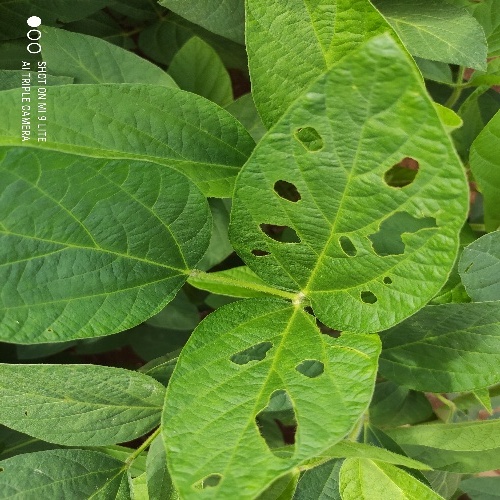
Label: Caterpillar